The Mend (film)

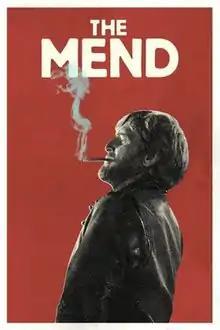

The Mend is an American comedy-drama film written and directed by John Magary. The film stars Josh Lucas, Stephen Plunkett, Mickey Sumner and Lucy Owen. It premiered at South by Southwest on March 9, 2014, and opened in selected theaters on August 21, 2015.